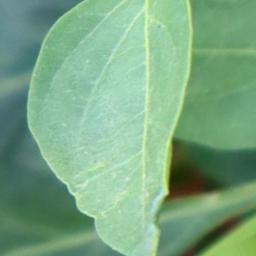
Label: healthy